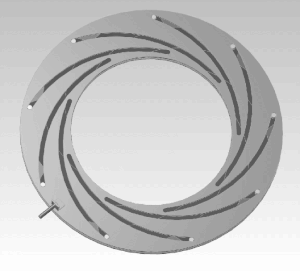
Cet article compare l'iris et le diaphragme en mettant l'accent sur leurs différences. Celles-ci sont suffisamment nombreuses pour inciter à la prudence lors de toute comparaison entre l'œil et l'appareil photographique :